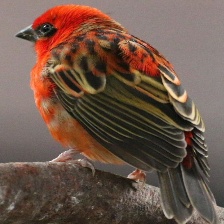
Species: RED FODY
Scientific name: FOUDIA MADAGASCARIENSIS